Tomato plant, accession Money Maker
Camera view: vertical (180 deg); turntable rotation: 150 degrees
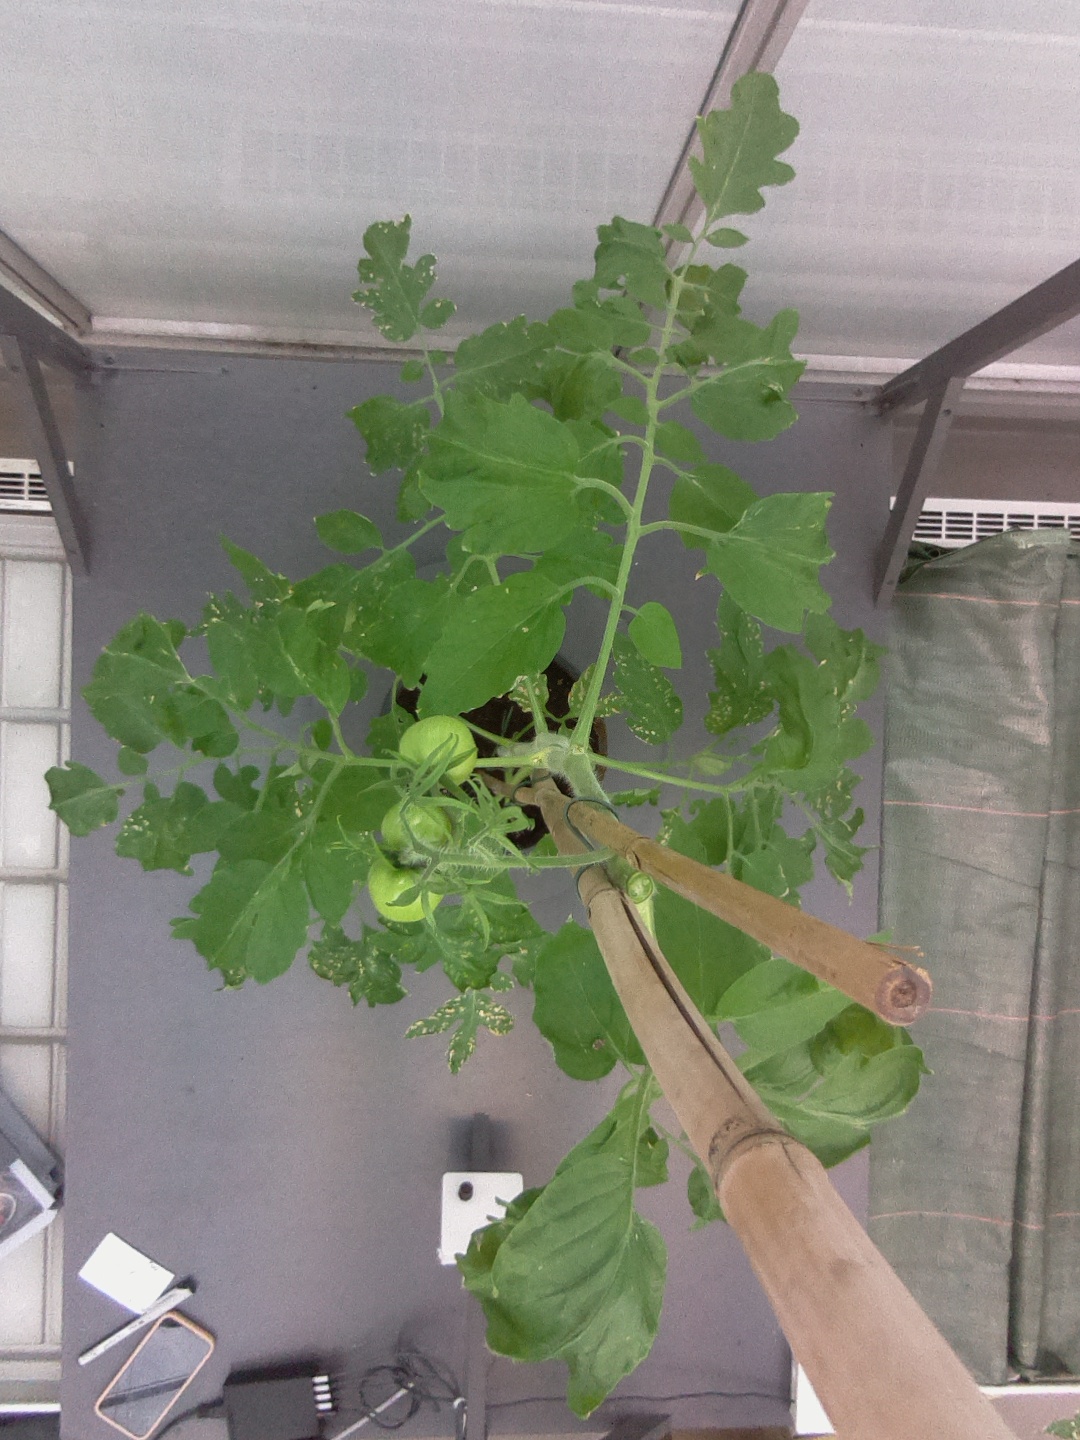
BBCH growth stage 72: 20%-30% of final fruit size